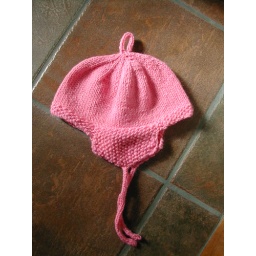
Becca wanted a pink hat after she read a story in which the grandmother made a hat for the protagonist. So...I made one for her.